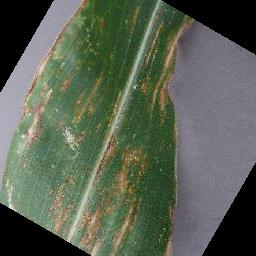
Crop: corn
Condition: (maize)_cercospora_spot_gray_spot